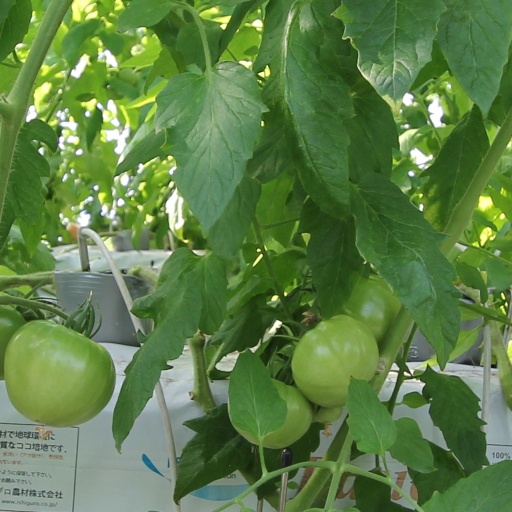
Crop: tomato